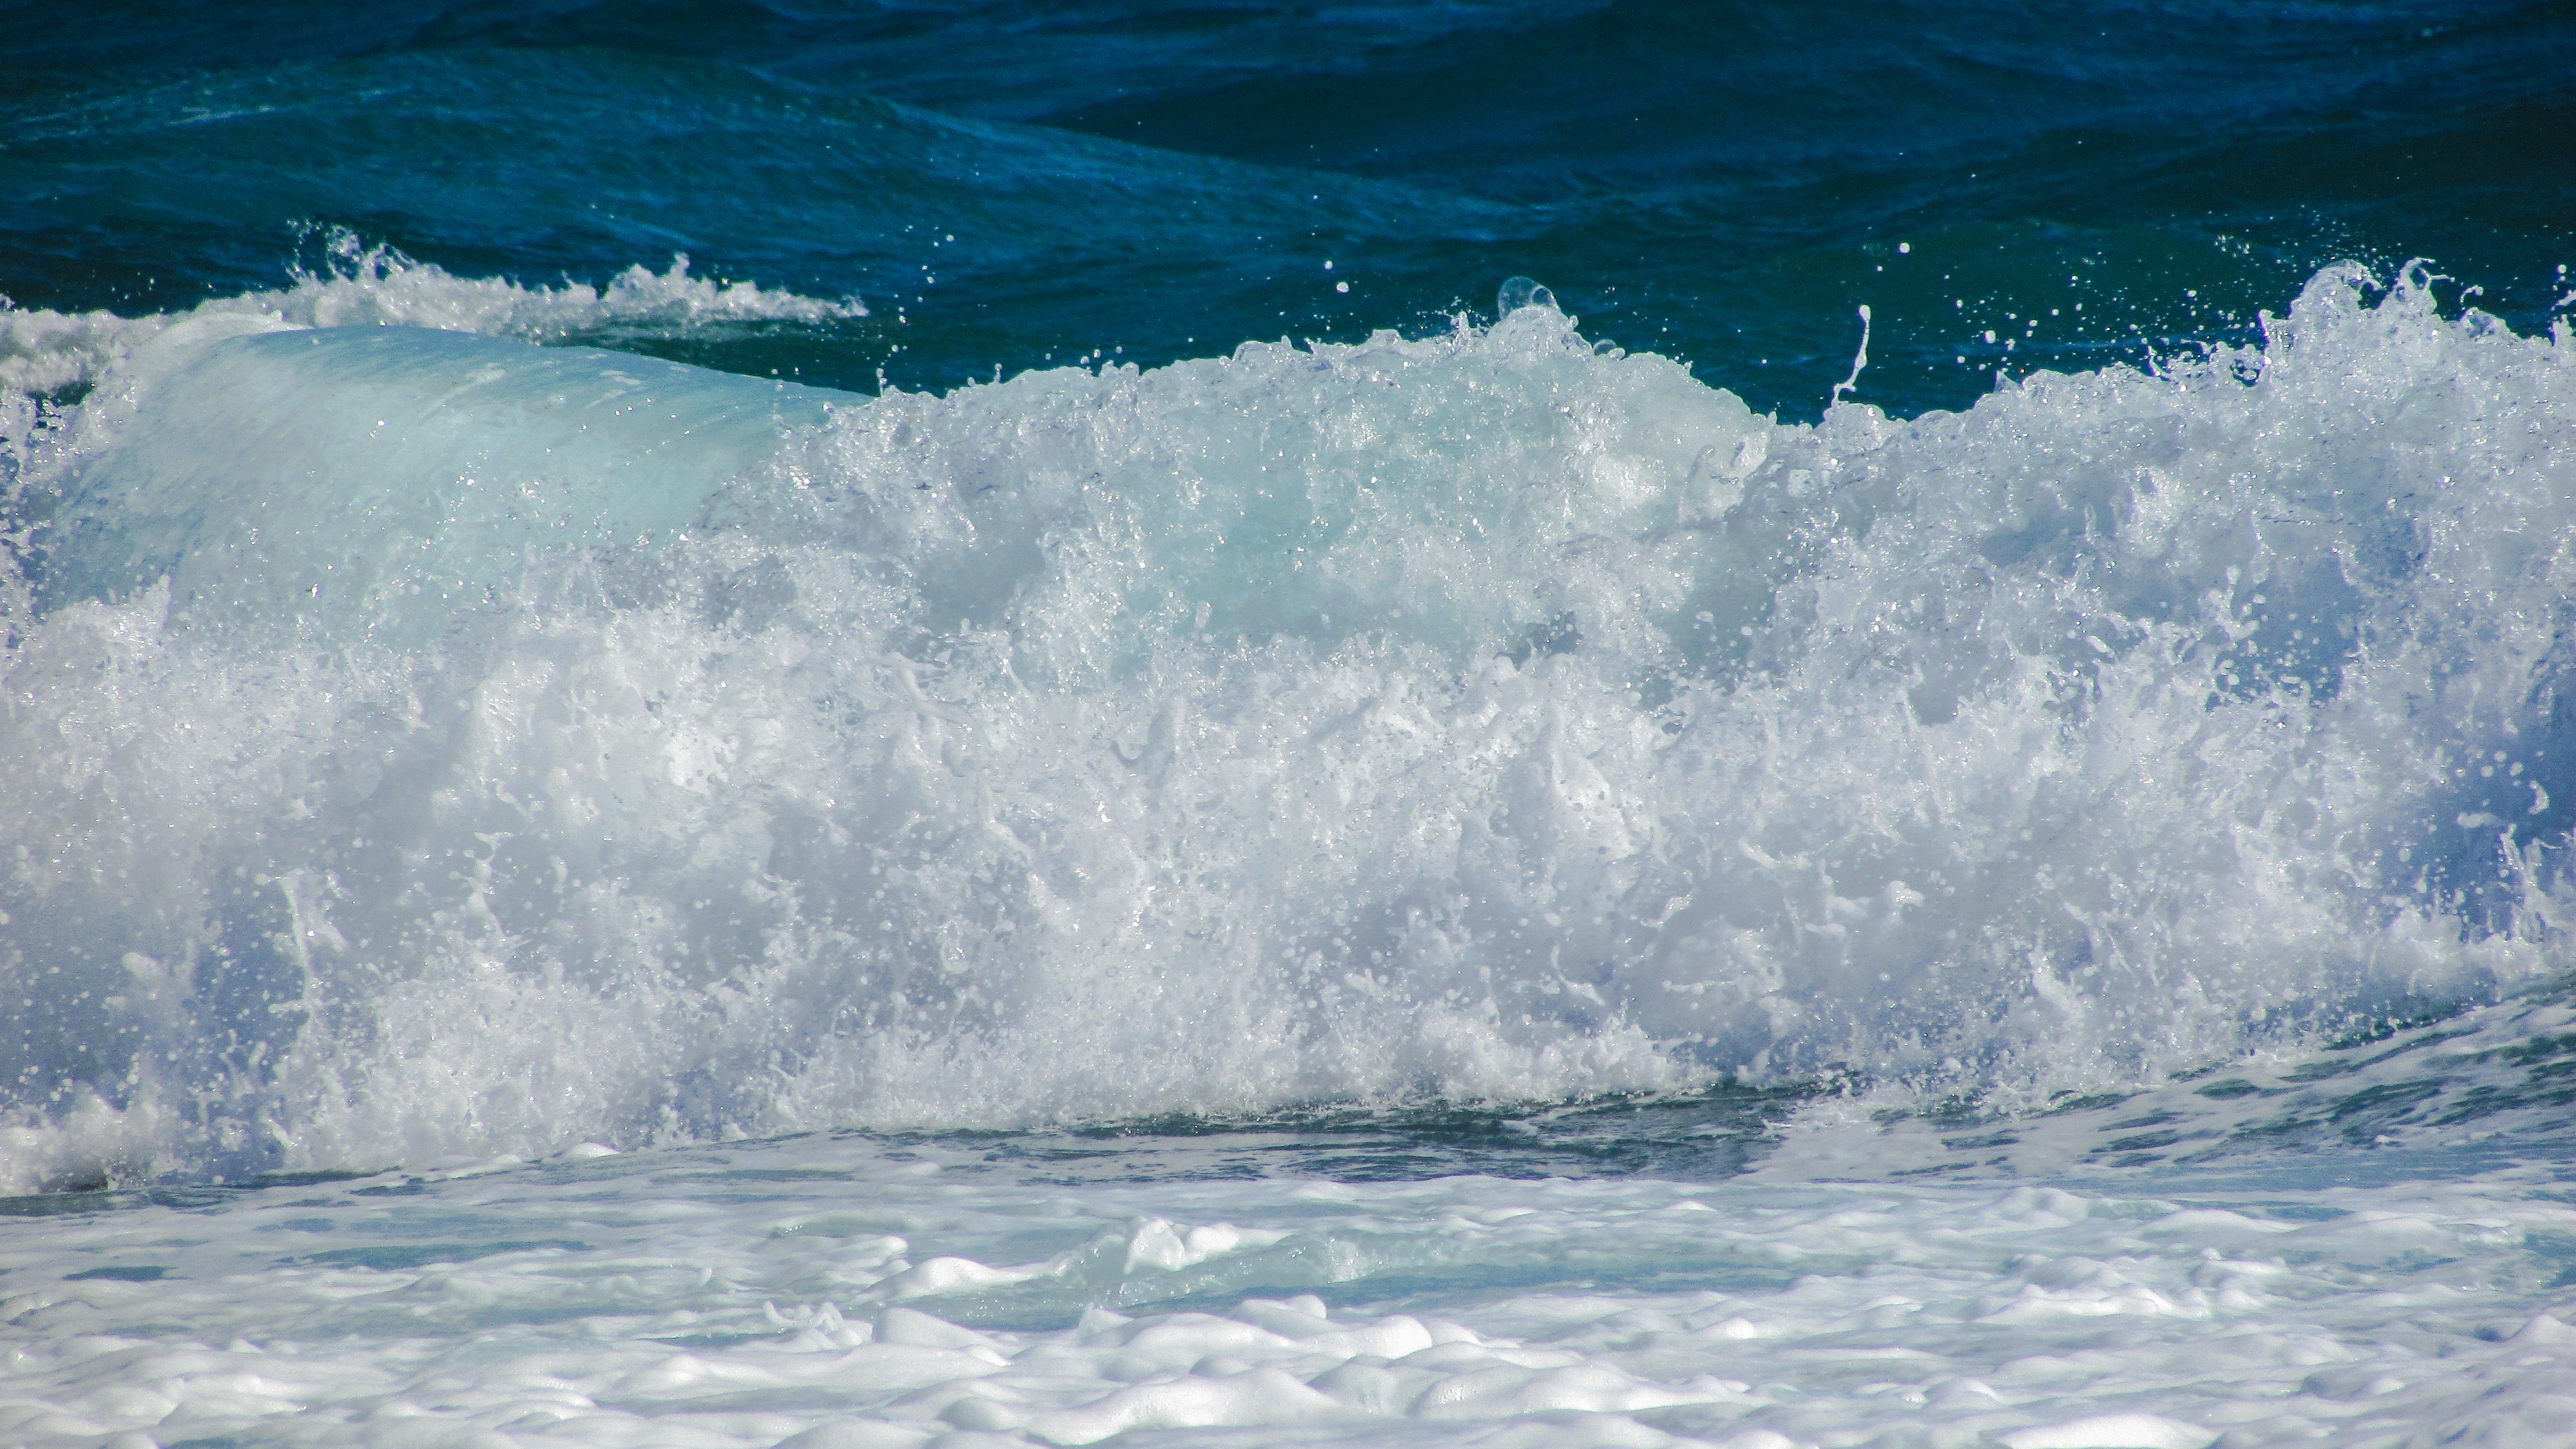
beach, sea, coast, water, nature, ocean, shore, wave, foam, spray, rapid, blue, energy, power, smashing, arctic ocean, wind wave, bodyboarding